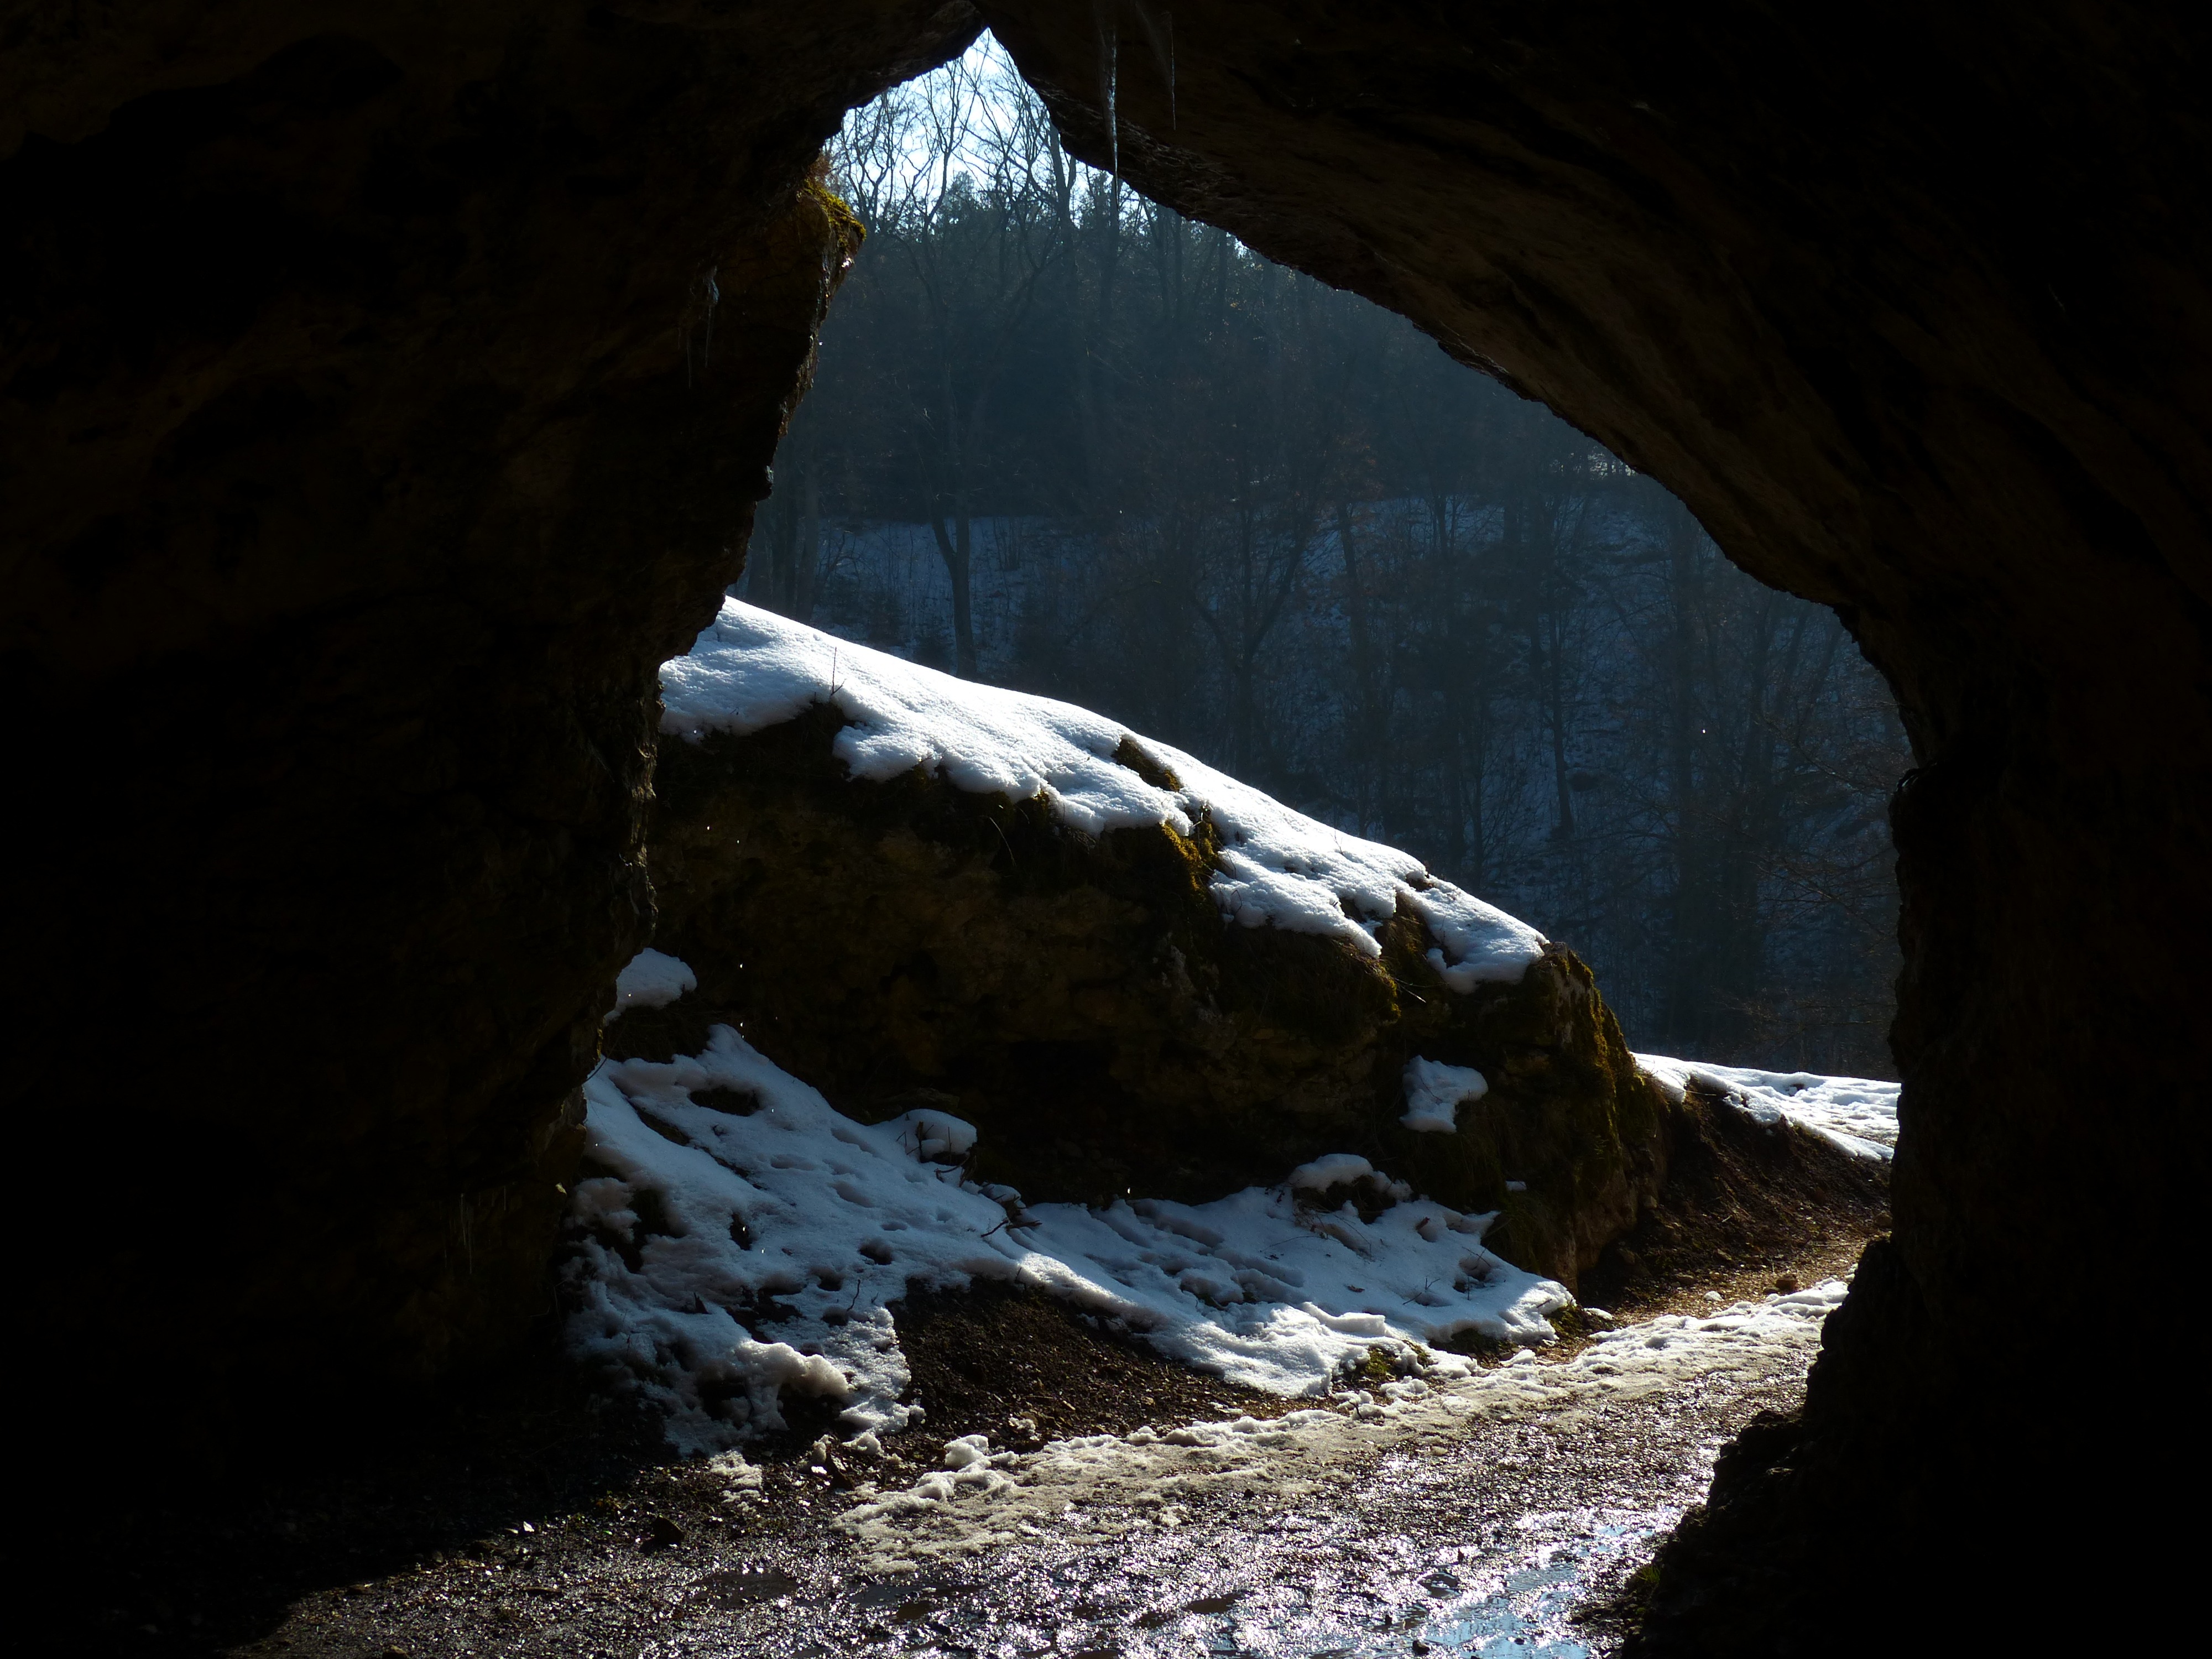
rock, formation, cave, reflection, darkness, geology, germany, caving, landform, swabian alb, sea cave, geographical feature, caves portal, cave entrance, karst cave, bird stove cave, lonetal, niederstotzingen, place of discovery, upper paleolithic, caves output